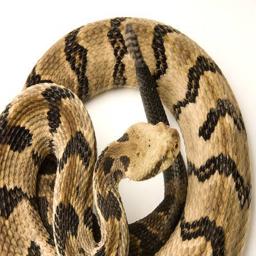
Animal: snakes